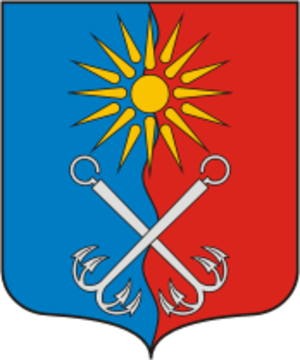
Otradnoïe est une ville de l'oblast de Léningrad, en Russie, dans le raïon de Kirovsk. Sa population s'élevait à 24 994 habitants en 2013.